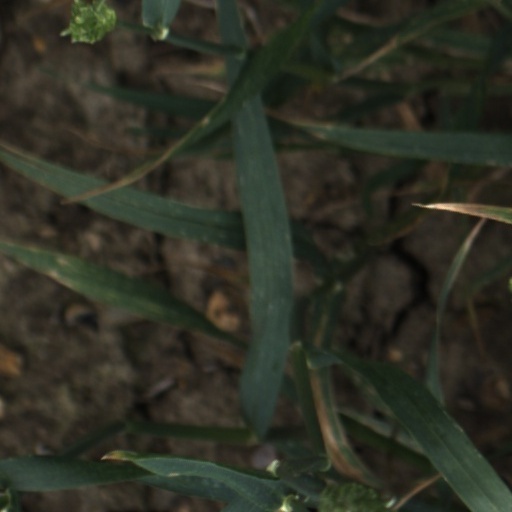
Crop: wheat